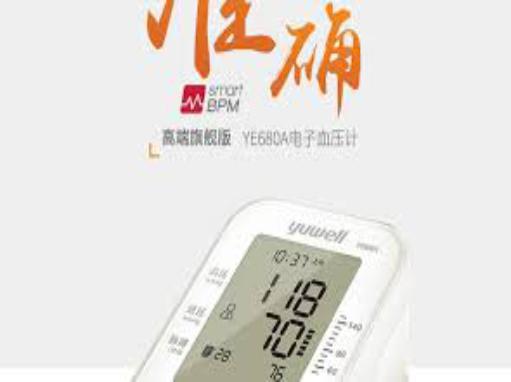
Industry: Medical